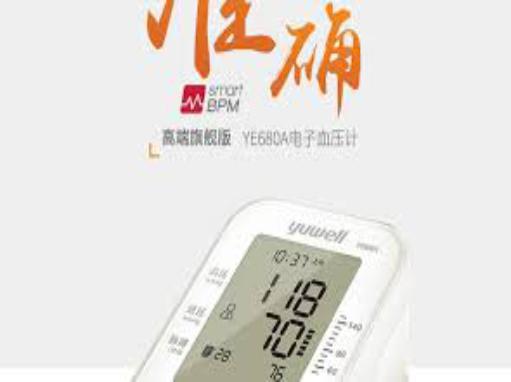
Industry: Medical